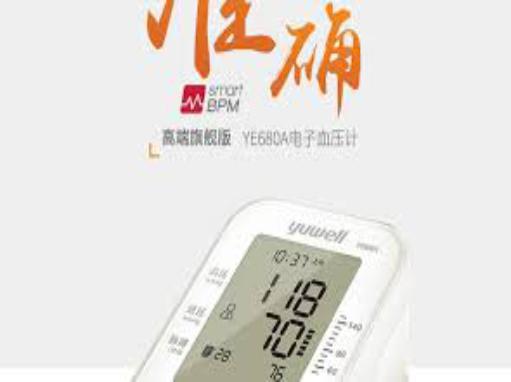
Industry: Medical